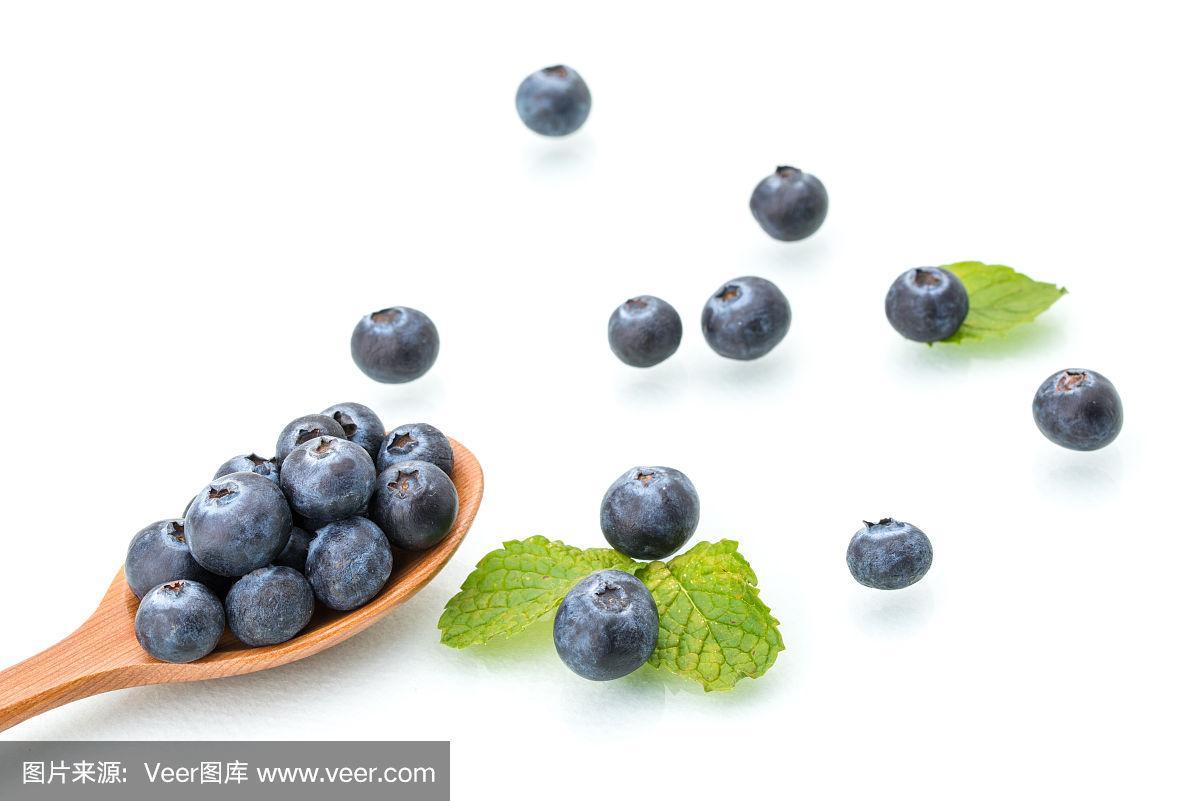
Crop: blueberry
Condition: healthy